Reed College

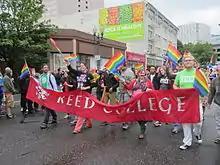
Reed College students, faculty, and staff marching in Portland Pride 2014

The official mascot of Reed is the griffin. In mythology, the griffin often pulled the chariot of the sun; in canto 32 of Dante's "Commedia" the griffin is associated with the Tree of Knowledge. The griffin was featured on the coat-of-arms of founder Simeon Reed and is now on the official seal of Reed College. Though the school does not have varsity sports, the mascot features prominently throughout campus iconography outside of an athletic context.